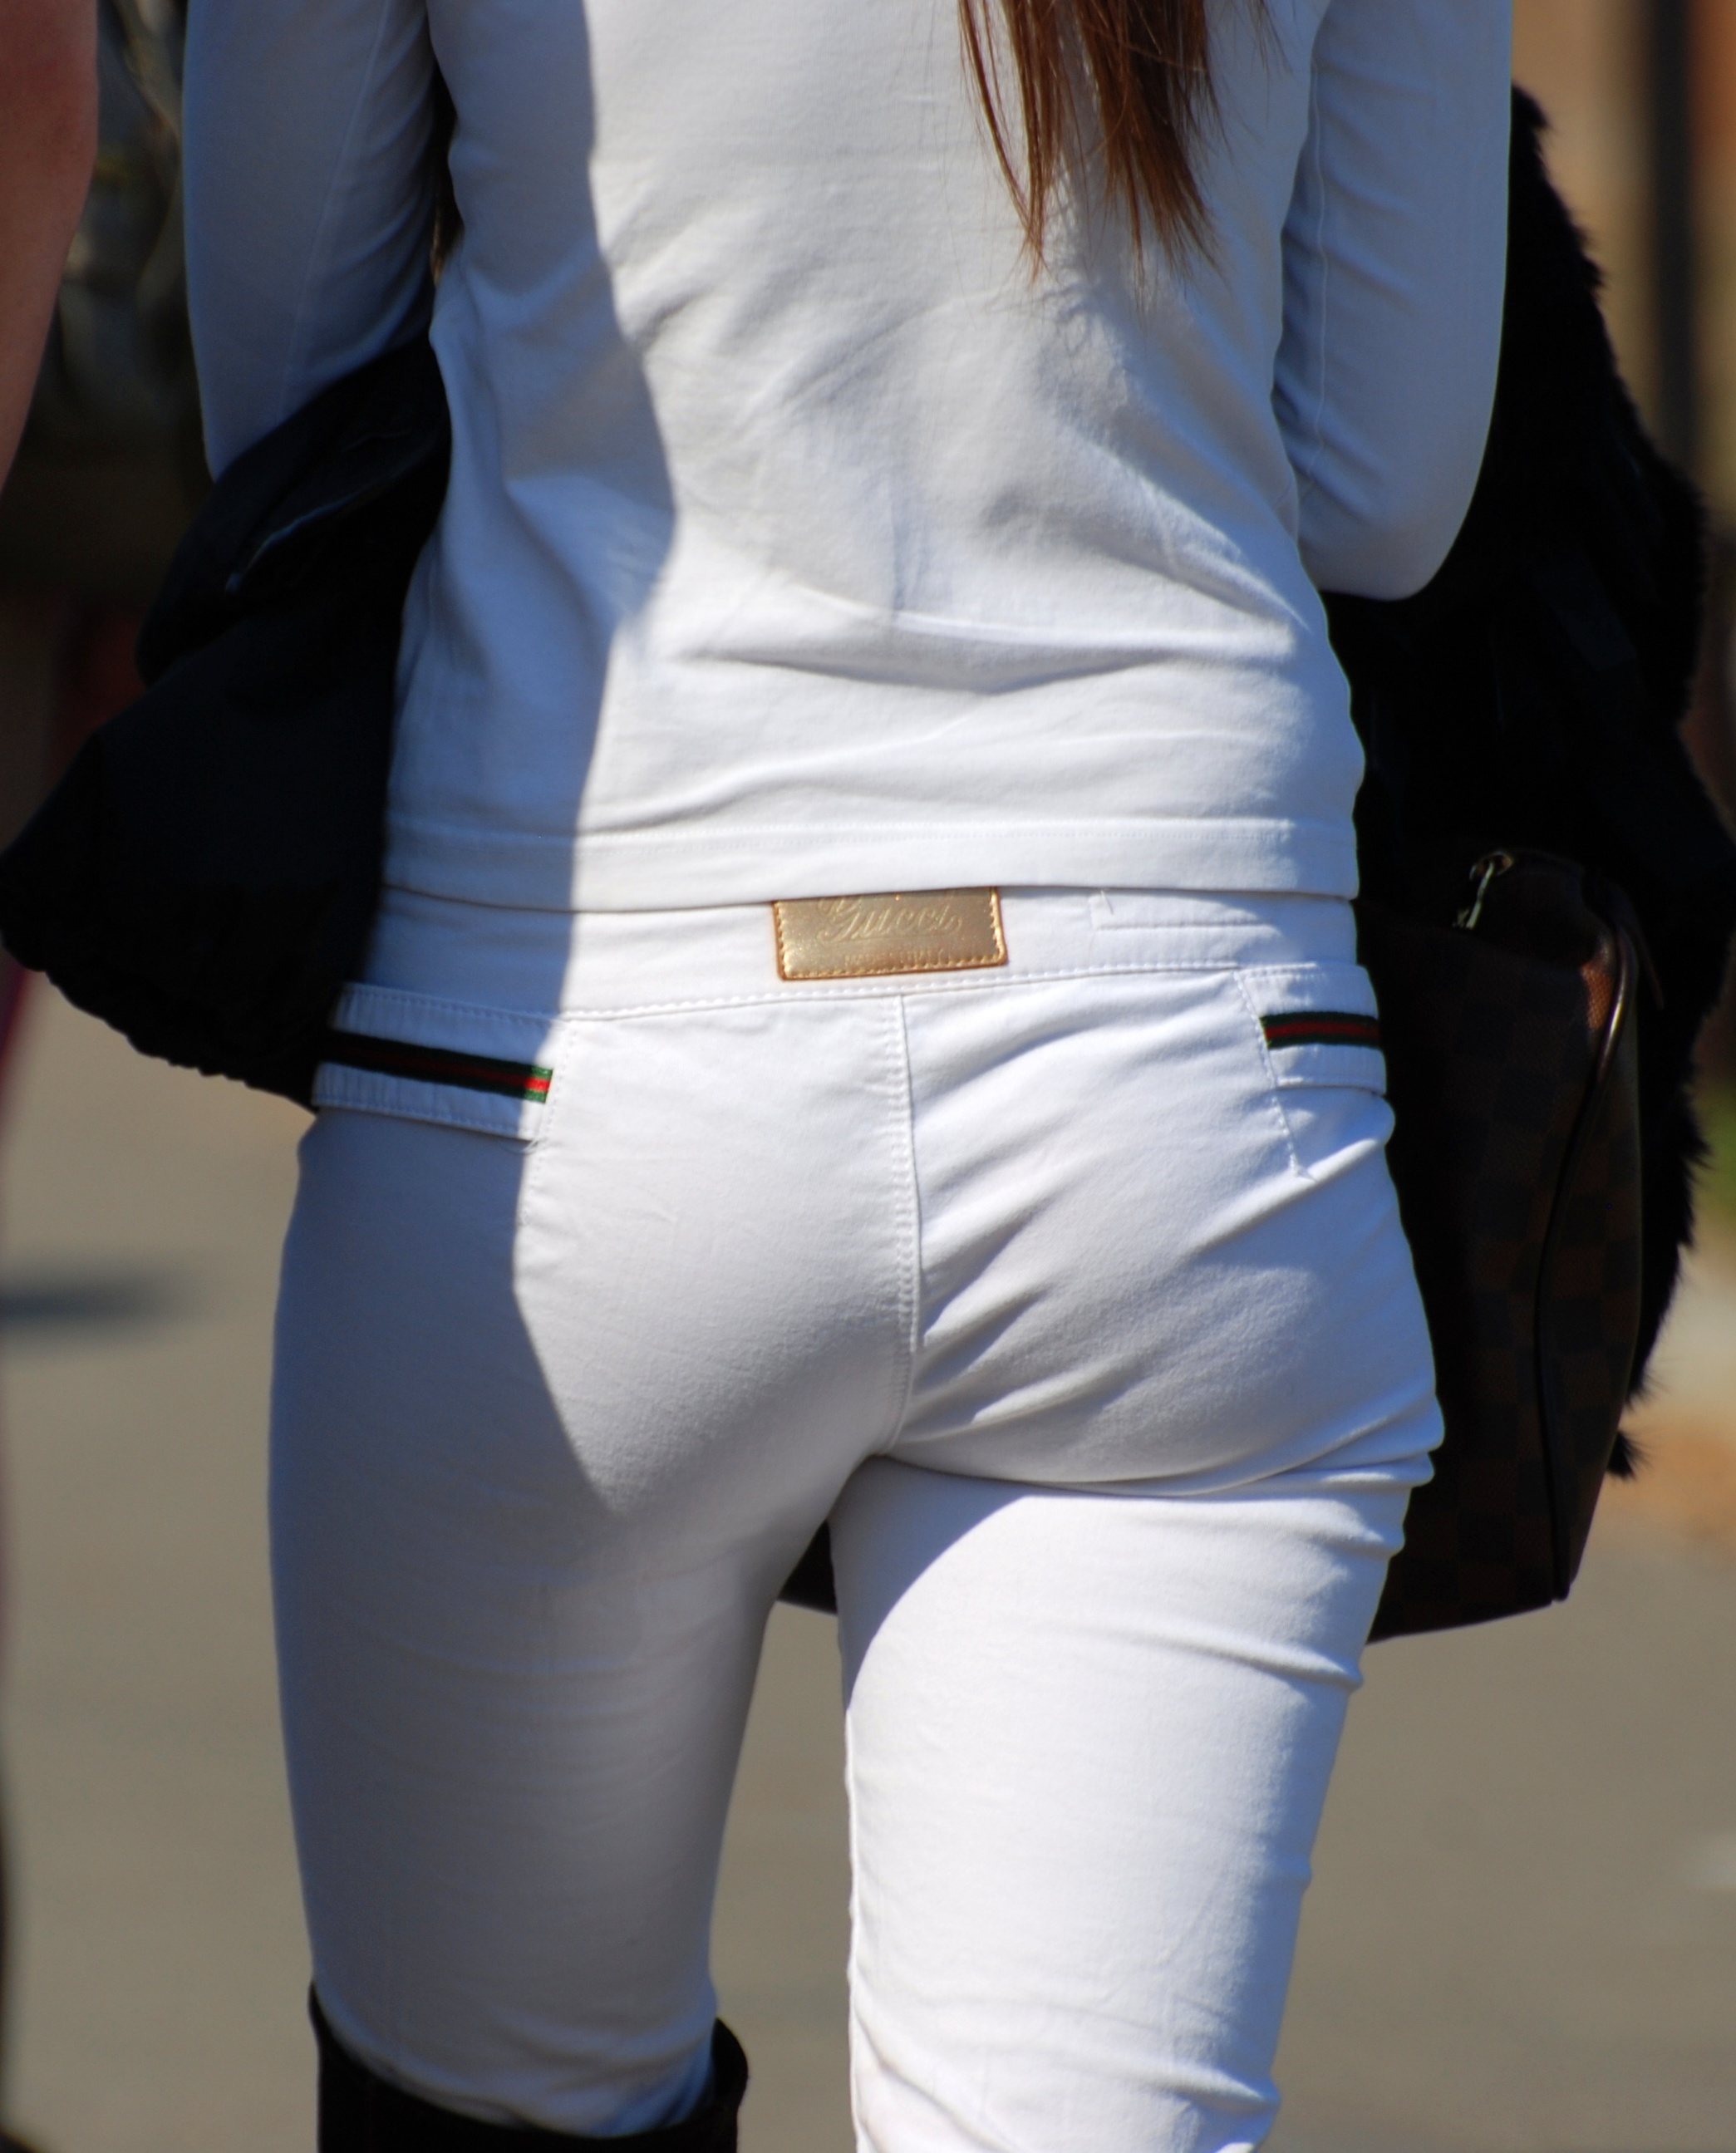
people, girl, woman, white, leather, street, trunk, leg, europe, jeans, spring, fashion, blue, nikon, clothing, lady, outerwear, denim, human body, trousers, textile, candid, girls, women, thigh, nikkor, d80, 70300mm, pocket, nikond80, 70300mmf4556gvr, bulgaria, burgas, abdomen